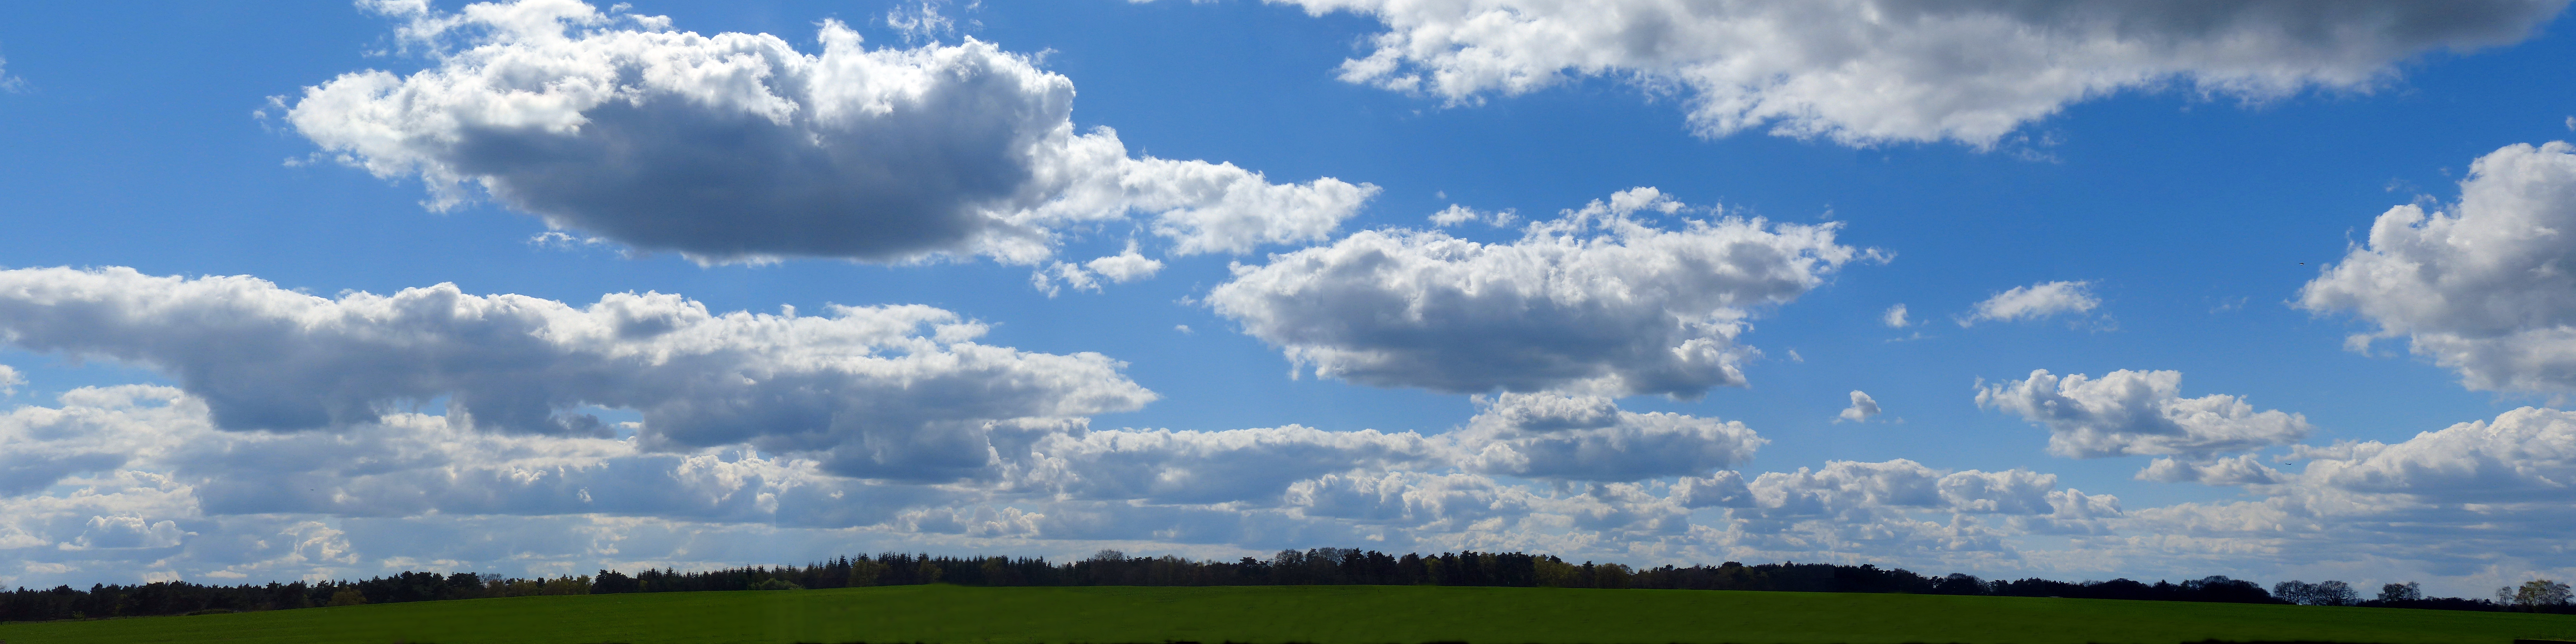
landscape, grass, horizon, cloud, sky, field, meadow, prairie, sunlight, atmosphere, panorama, pasture, cumulus, plain, blue sky, clouds, grassland, ecosystem, meteorological phenomenon